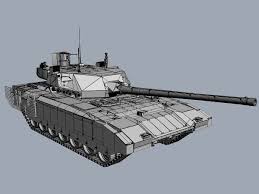
Label: T-14